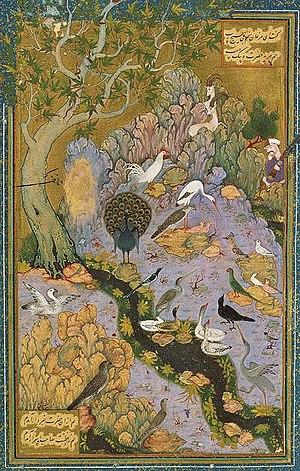
La Huppe fasciée est une espèce d'oiseau, l'une des trois représentantes de la famille des Upupidae et du genre Upupa. Les deux autres espèces, la Huppe africaine Upupa africana et la Huppe de Madagascar Upupa marginata, ont longtemps été considérées comme des sous-espèces de la Huppe fasciée. Ces espèces sont parfois placées par certains auteurs dans leur propre ordre, les Upupiformes.
La Conférence des oiseaux est un recueil de poèmes médiévaux en langue persane publié par le poète soufi persan Farid al-Din Attar en 1177. Cette allégorie masnavi d'un cheikh ou maître soufi conduisant ses élèves à l'illumination est constituée d'environ 4 500 distiques.